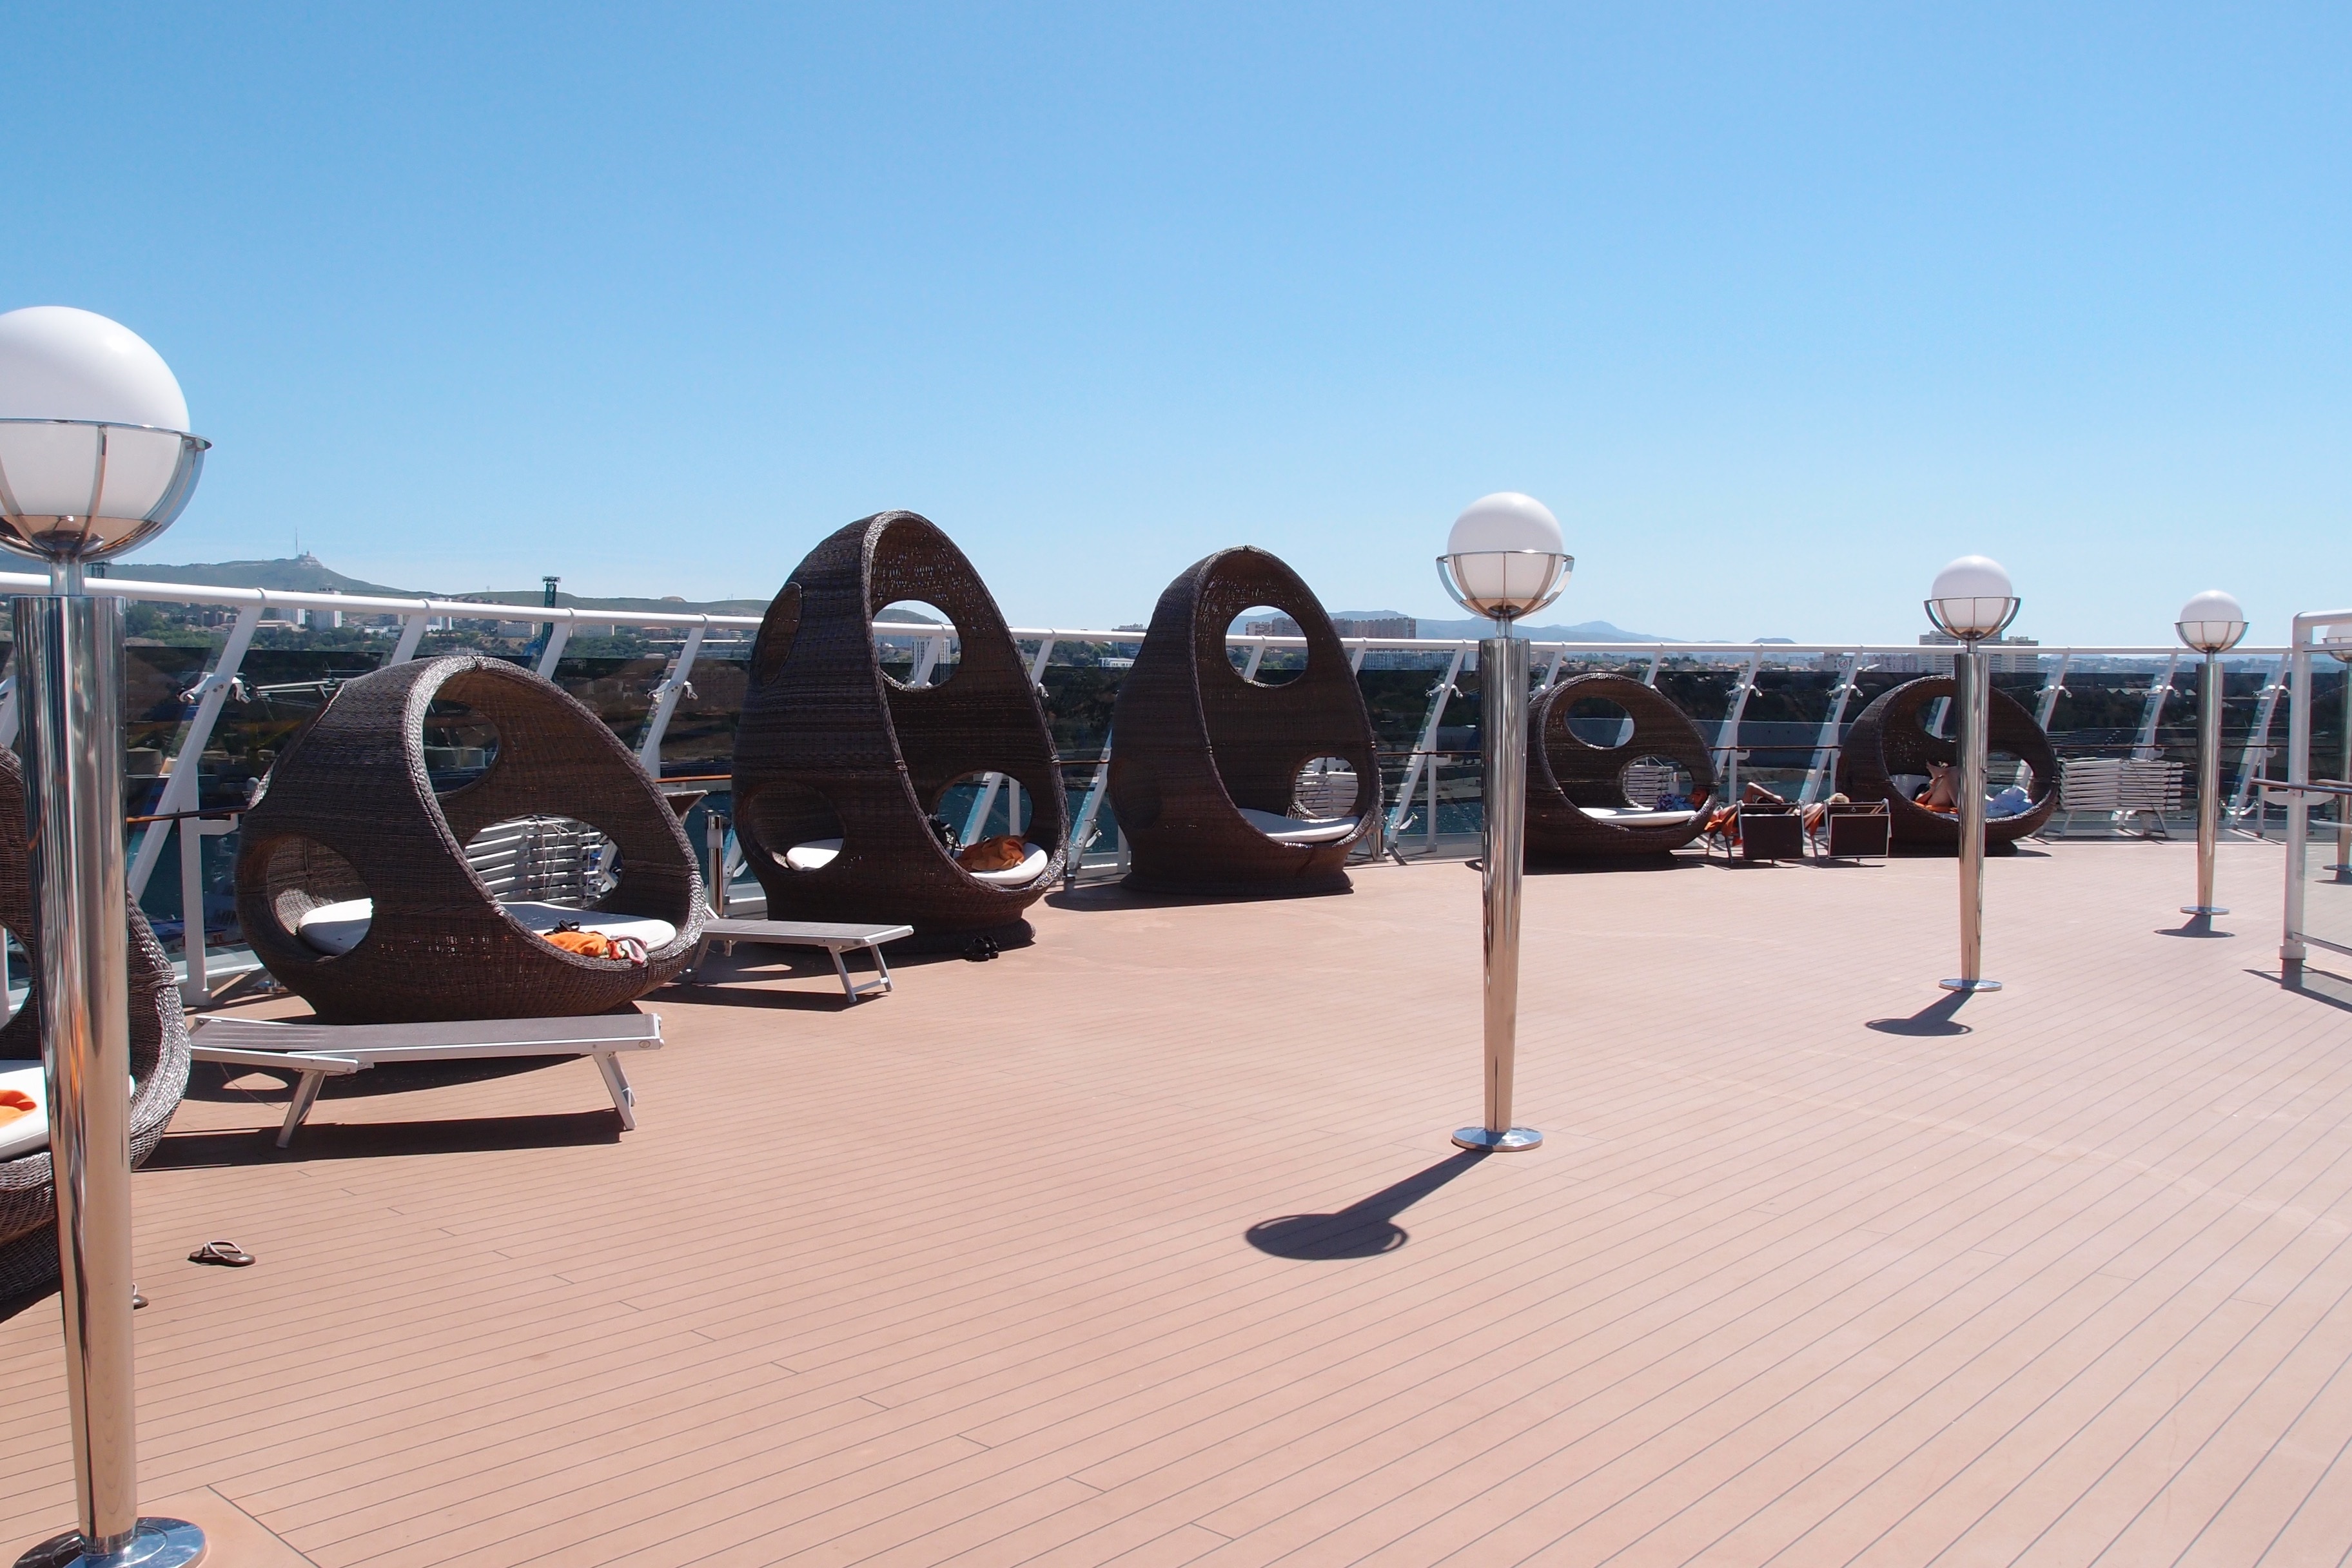
deck, ship, vehicle, mast, cruise, luxury, playground, fantasia, cruise ship, luxury lifestyle